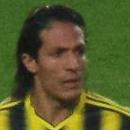
Age: 32